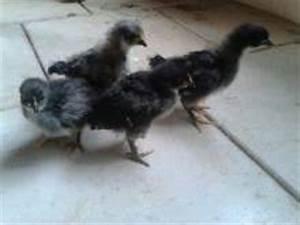
chicken